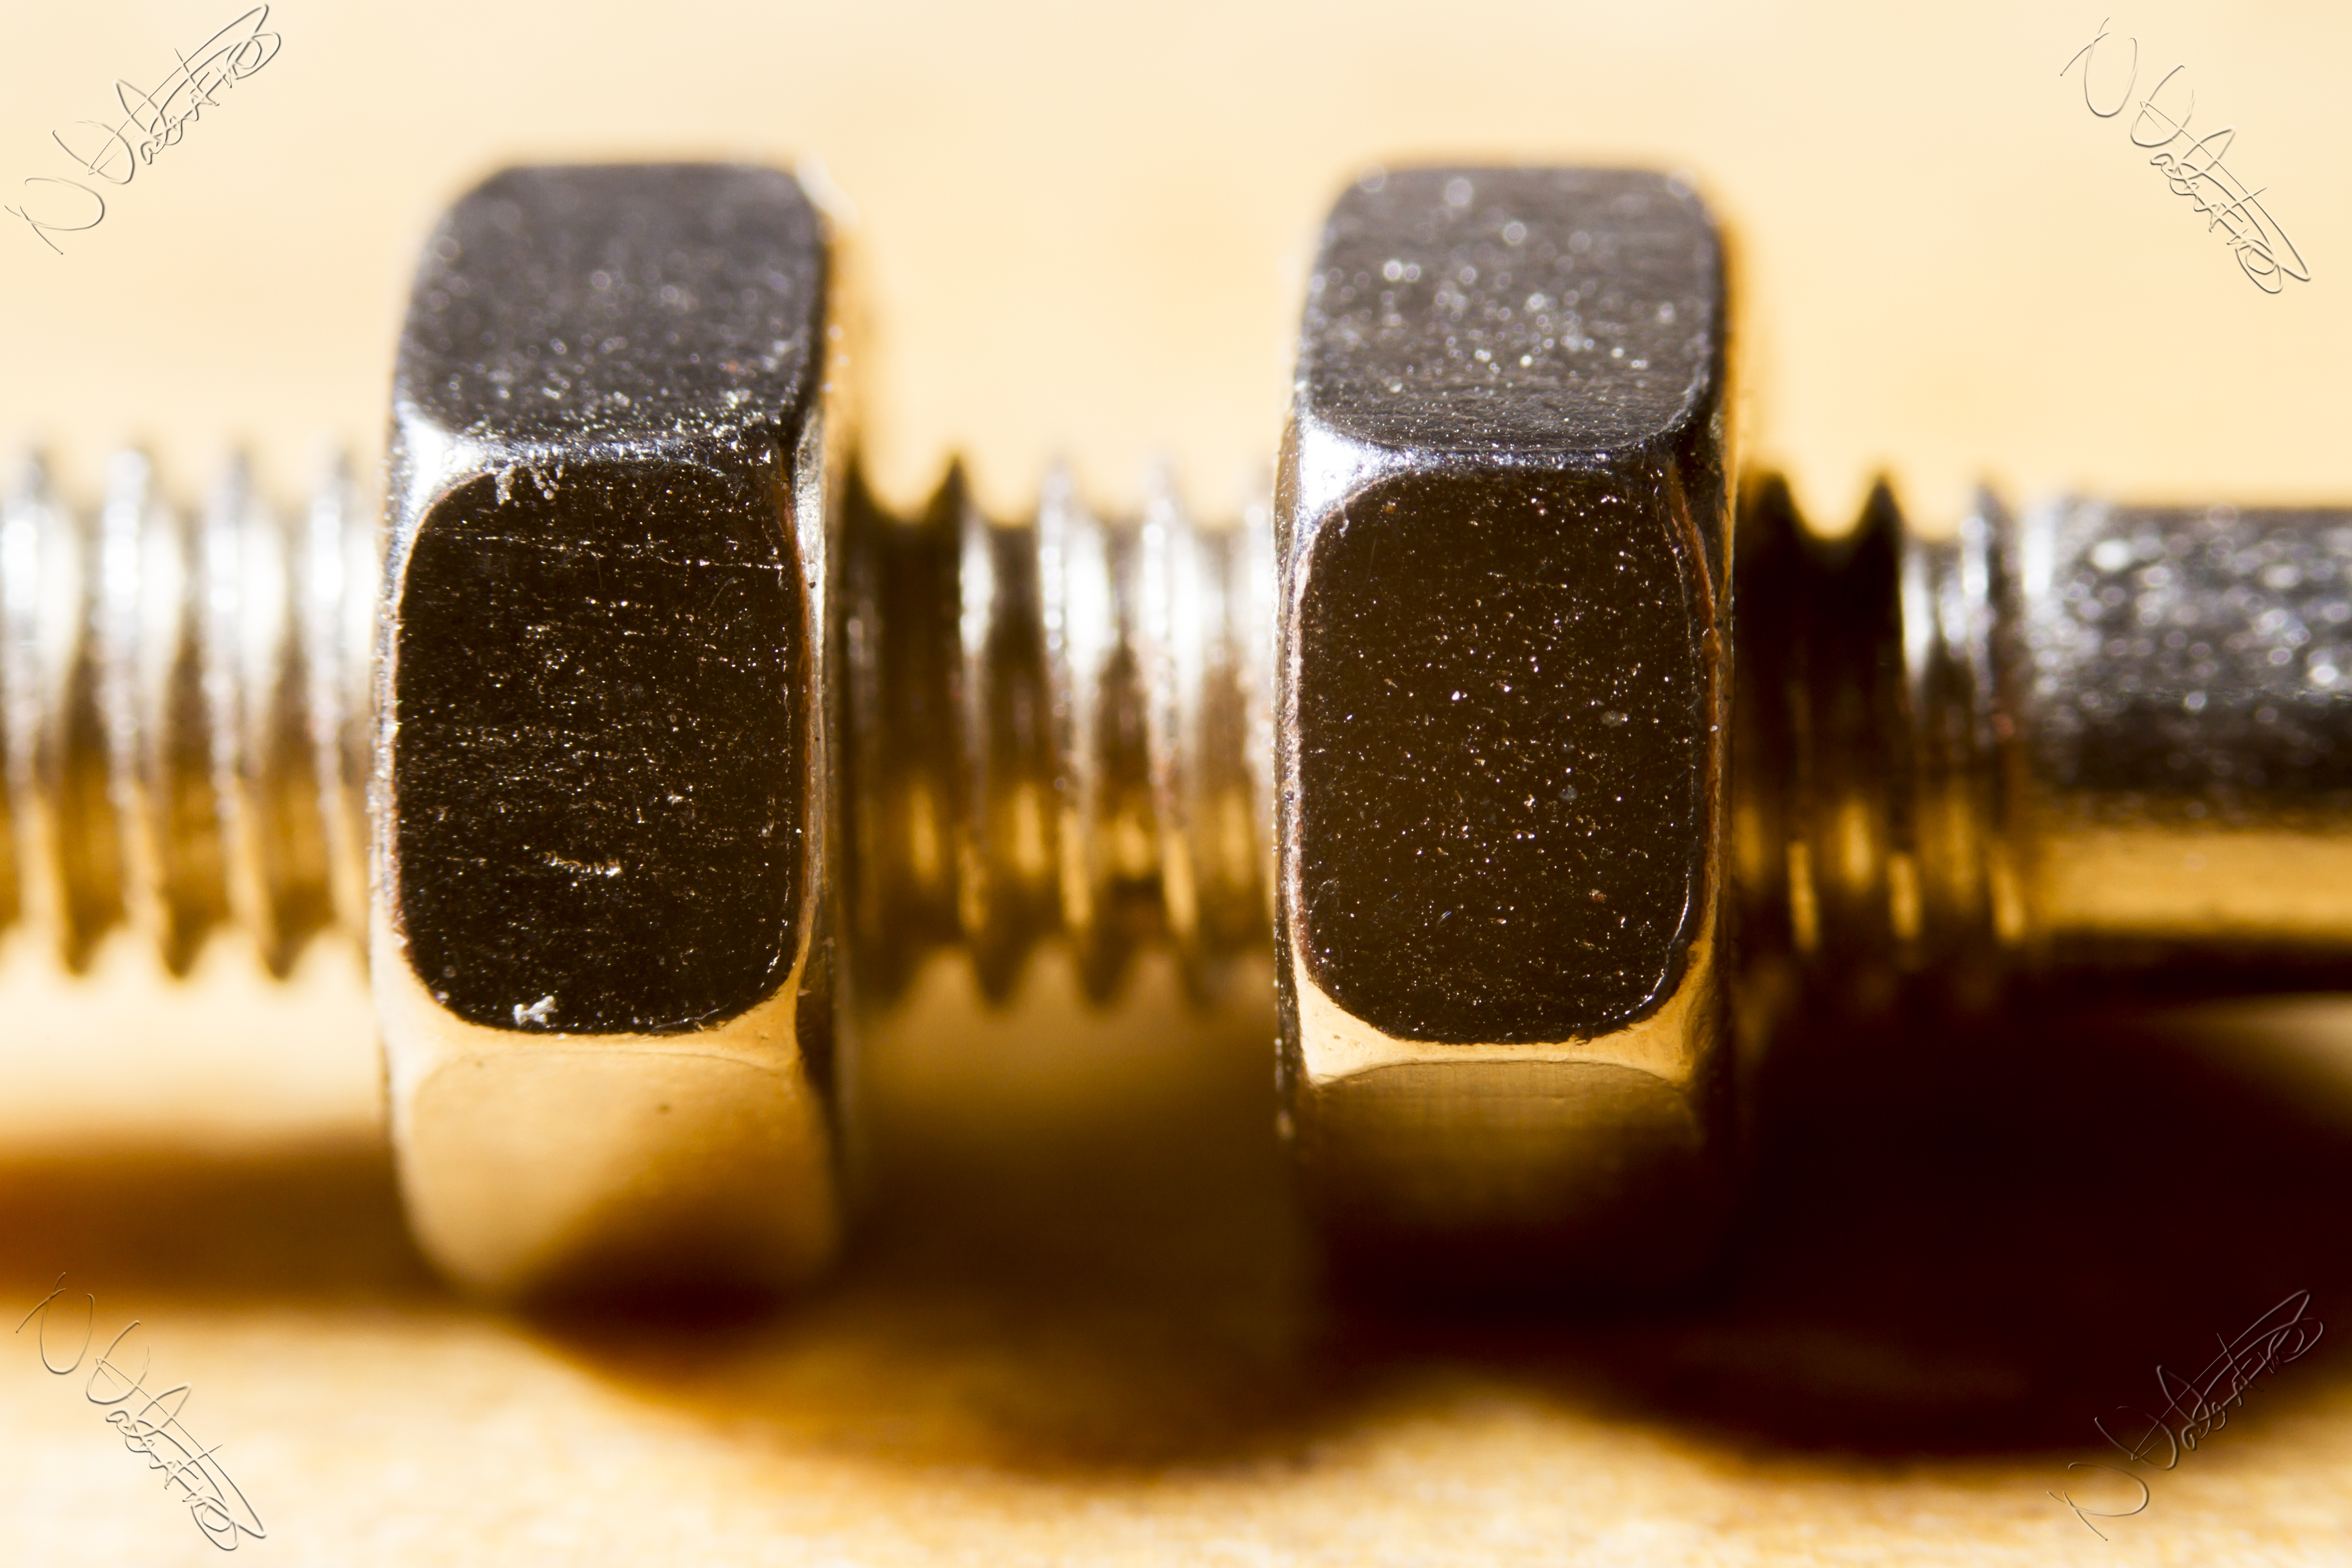
hand, abstract, finger, macro, metal, material, close up, uk, indoors, gold, canon7d, hardware, macromondays, hmm, nikkvalentine, peterborough, extensiontubes, tabletopphotography, canon60mmmacrousm, toolsandutilities, macro photography, fashion accessory, gun accessory